Sunday Mercury

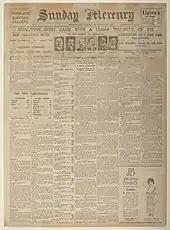
Cover of the first edition, 29 December 1918

Sunday Mercury is a Sunday tabloid published in Birmingham, UK, and now owned by Reach plc.